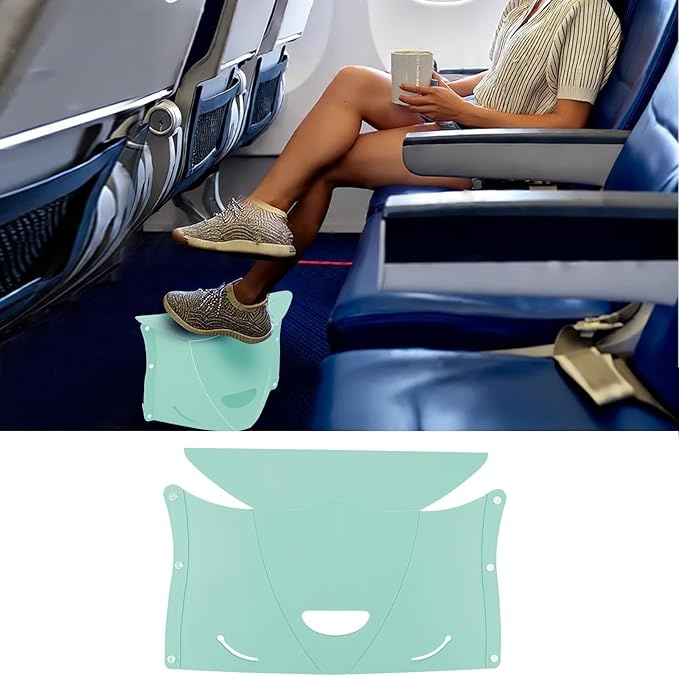
Travel Foot Rest for Airplane & Office - Portable Under Desk Foot Stool, Relieves Back & Knee Pain, Comfort for Long Flights, Cars, Subways & Trains (Green)
About This Comfortable Design: Experience enhanced comfort during long flights and office hours with our specially designed foot rest that alleviates pressure on your back and knees Multi-functional Use: Perfect for air travel, the compact design allows you to easily carry this foot stool in your bag, ensuring you have your portable foot rest ready for planes, trains, subways, or even your office desk Promotes Better Circulation: The elevated position of this leg rest helps improve blood flow, reducing fatigue and discomfort during long journeys—an essential foot rest for long flights and commuting Stylish & Lightweight: Foot rest in fun color is green, our small foot stool not only looks great but also weighs virtually nothing, making it one of the must-haves for air travel Dual Functionality: Use it as an airplane foot rest or an office foot rest; this adaptable product meets all your needs at home or away, providing lasting relief and comfort wherever you are Overview Material : Plastic Color : Green Product Dimensions : 8"L x 0.6"W x 10"H Brand : Generic Size : 8 Inch x 0.6 Inch x 10 Inch
Brand: 캠핑 5
Category: Furniture > Office Furniture Accessories